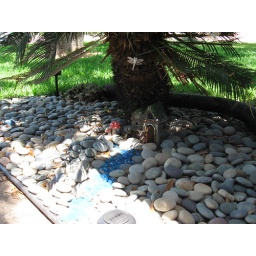
It is hard to see, but there is a blue glass &amp;quot;river&amp;quot; that glows in the dark at night